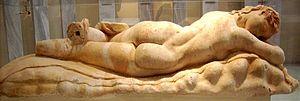
La Ménade endormie est une sculpture gréco-romaine de la période hadrienne, conservée sous le numéro d'inventaire 261 au Musée national d'archéologie d'Athènes.
Le musée national archéologique d’Athènes est le principal musée archéologique de Grèce. Il dépend directement du Directorat général des antiquités rattaché au ministère grec de la Culture. Il est dirigé par Georgios Kakavas. Il possède l’une des plus vastes collections d’antiquités grecques au monde. Il abrite plus de 20 000 objets datant de la préhistoire à la fin de l'Antiquité venus de l'ensemble de la Grèce.